Radome

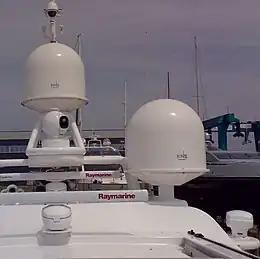
A yacht fitted with small KNS tracking dishes for SES Broadband for Maritime, protected by radomes

For maritime satellite communications service, radomes are widely used to protect dish antennas which are continually tracking fixed satellites while the ship experiences pitch, roll and yaw movements. Large cruise ships and oil tankers may have radomes over 3m in diameter covering antennas for broadband transmissions for television, voice, data, and the Internet, while recent developments allow similar services from smaller installations such as the 85 cm motorised dish used in the SES Broadband for Maritime system. Small private yachts may use radomes as small as 26cm in diameter for voice and low-speed data.